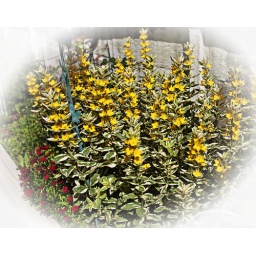
Mix of colorful flowers in my mother's garden.